Gary Cooper

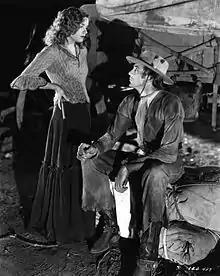
Lili Damita and Cooper in "Fighting Caravans", 1931

One of the most important performances in Cooper's early career was his portrayal of a sullen legionnaire in Josef von Sternberg's film "Morocco" (also 1930) with Marlene Dietrich in her introduction to American audiences. During production, von Sternberg focused his energies on Dietrich and treated Cooper dismissively. Tensions came to a head after von Sternberg yelled directions at Cooper in German. The actor approached the director, picked him up by the collar, and said, "If you expect to work in this country, you'd better get on to the language we use here." Despite the tensions on the set, Cooper produced "one of his best performances", according to Thornton Delehanty of the "New York Evening Post".